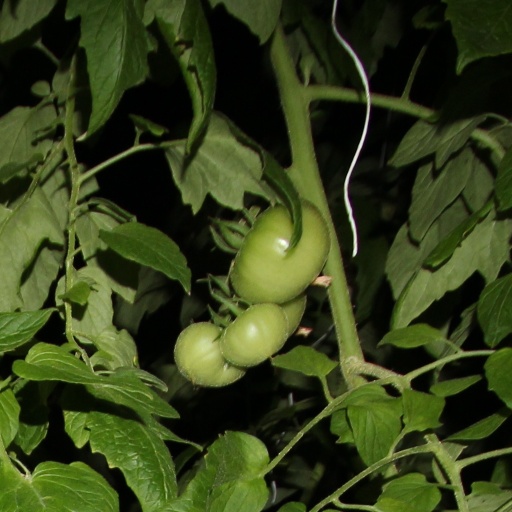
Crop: tomato